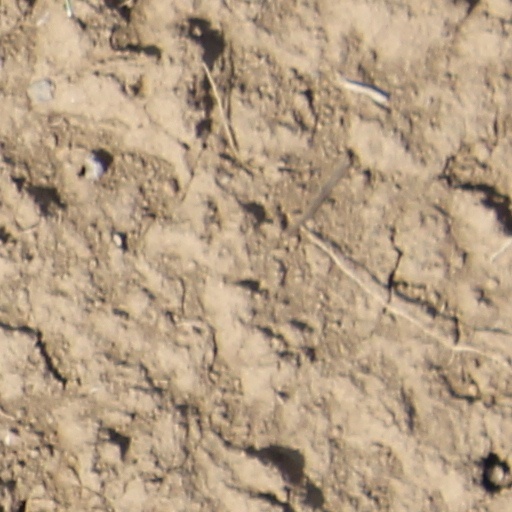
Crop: wheat